Jeremy Lamb

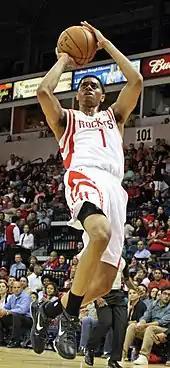
Lamb in 2012

Lamb was selected with the 12th overall pick in the 2012 NBA draft by the Houston Rockets. On October 27, 2012, Lamb was traded to the Oklahoma City Thunder along with Kevin Martin, two first-round draft picks, and a second-round draft pick, in exchange for James Harden, Cole Aldrich, Lazar Hayward and Daequan Cook.